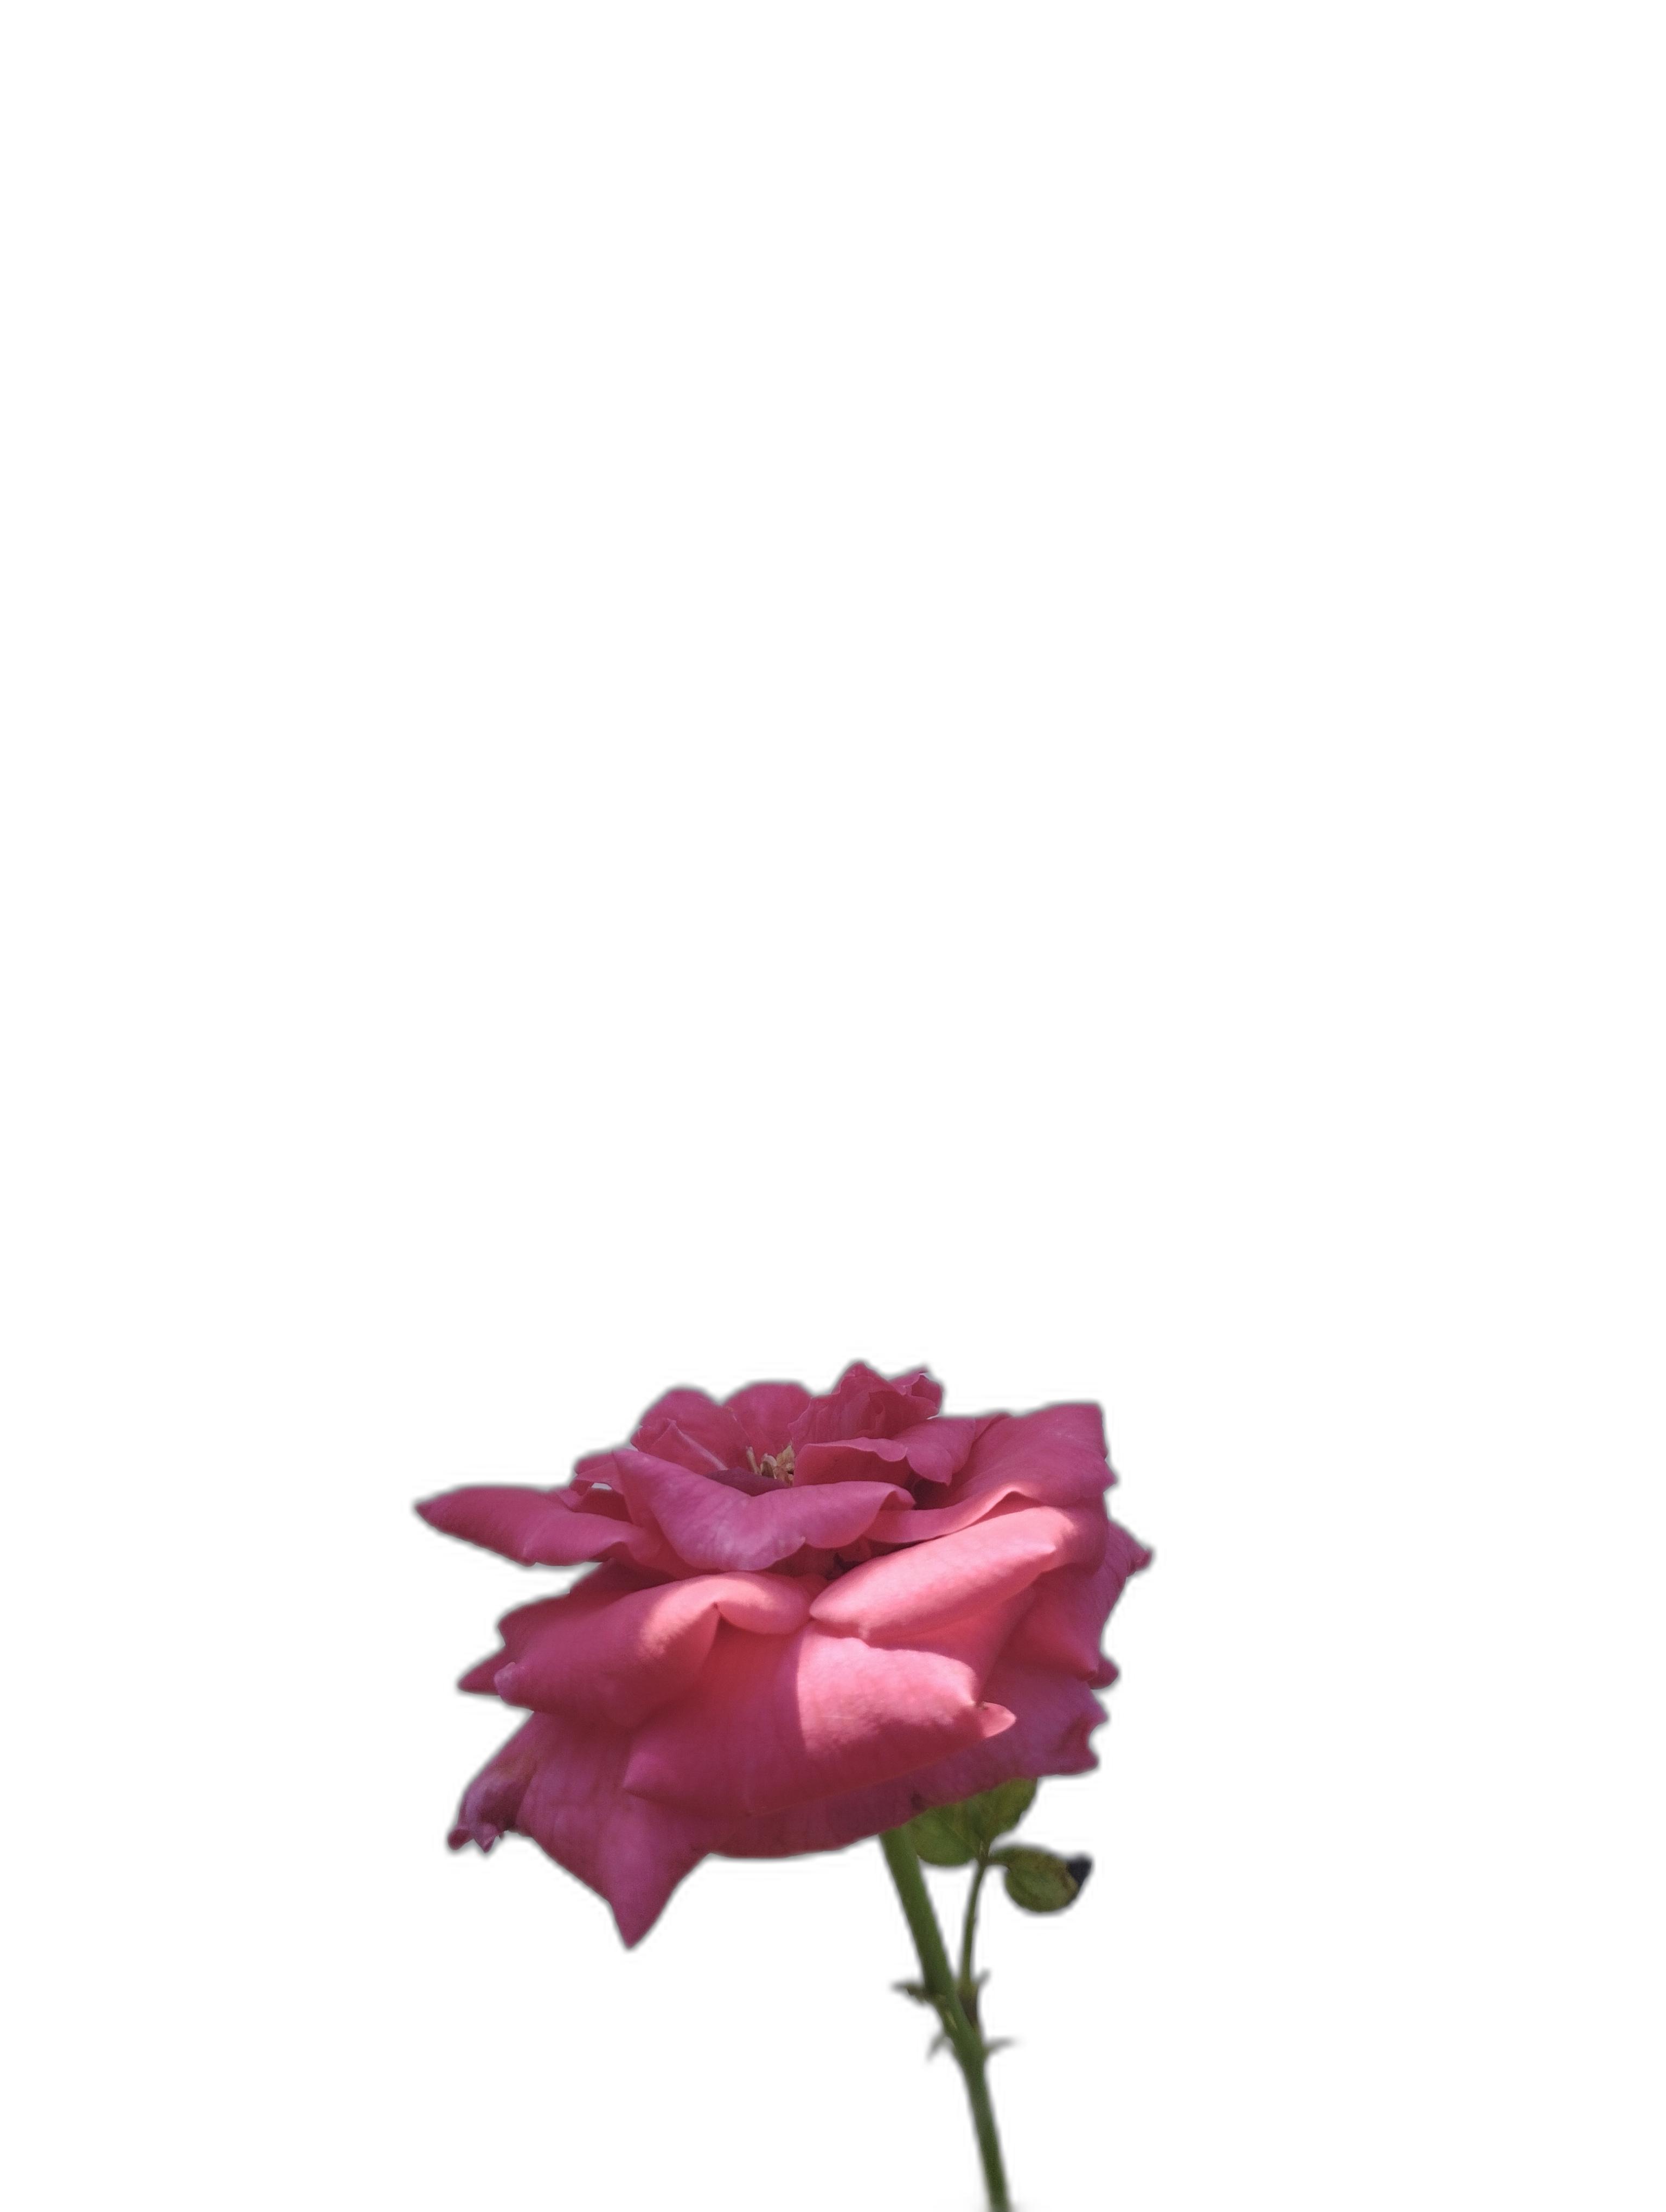
Label: Rose